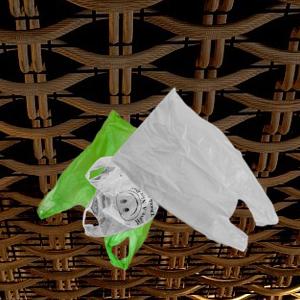
Label: plasticbags